Tomb of Nur Jahan

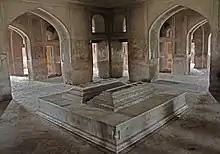
Marble cenotaphs of Nur Jahan and her daughter Ladli Begum

The central vaulted chamber of the tomb contains a marble platform with two cenotaphs, one that commemorates Nur Jahan and the other to commemorate her daughter, Ladli Begum. Built by Hakim Ajmal, Khan of Delhi in 1912, the original marble sarcophagus bears ornate workmanship and the name of Allah, in the same style and size as seen in the tombs of Jahangir and Asif Khan. On her tomb is inscribed an epitaph: ""On the grave of this poor stranger, let there be neither lamp nor rose. Let neither butterfly’s wing burn nor nightingale sing"".